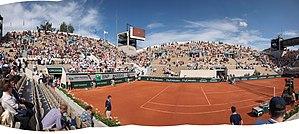
Vue panoramique du court Lenglen entre deux matchs , le 29 mai 2018